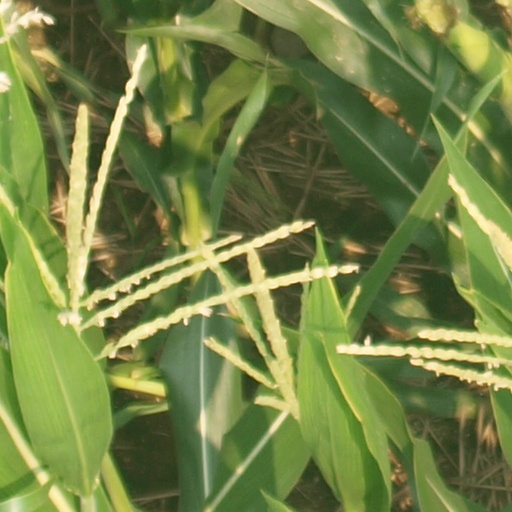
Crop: maize; corn